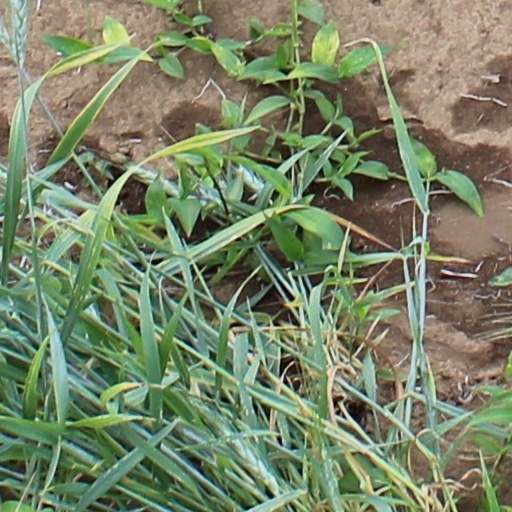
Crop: wheat